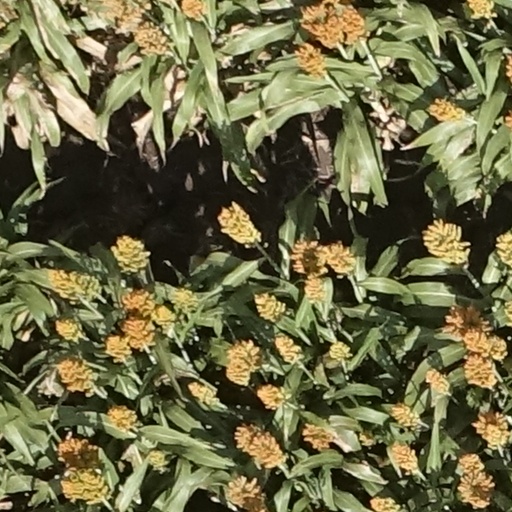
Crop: sorghum